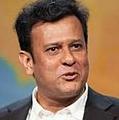
Age: 49